Sunday Dinner for a Soldier

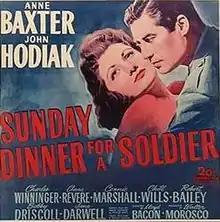

Sunday Dinner for a Soldier is a 1944 American drama romance war film directed by Lloyd Bacon and starring Anne Baxter and John Hodiak. It is based on a novelette by Martha Cheavens.